Jack Del Rio

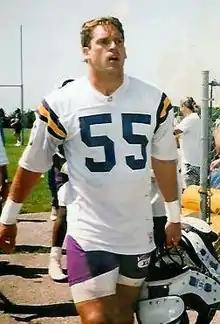
Del Rio with the Minnesota Vikings (c. mid-1990s)

On March 4, 1992, Del Rio signed with the Minnesota Vikings as a free agent. He led the team in tackles for three consecutive years and was selected to the 1995 Pro Bowl. In 1995, Del Rio suffered a knee injury in a game against the Chicago Bears and only played one more game that season, which would prove to be the last of his career.